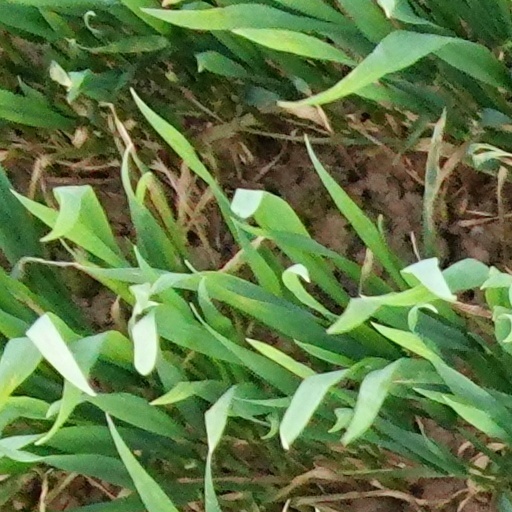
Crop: wheat